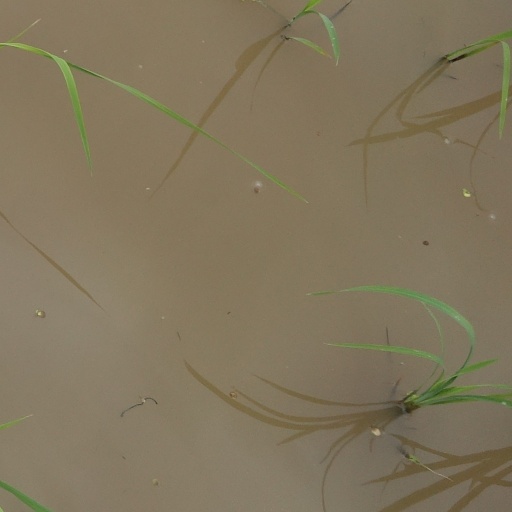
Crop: rice